Charles-Émile Trudeau

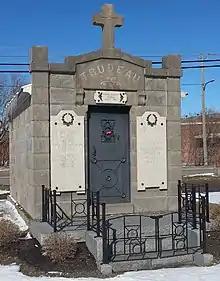
Building constructed of grey granite blocks, adorned with a cross above a metal door, and what plaques with names inscribed

He died of pneumonia in 1935 in Orlando, Florida, while on the road with the Royals baseball team. He was laid to rest in the Trudeau family mausoleum at St-Rémi-de-Napierville Cemetery in Saint-Rémi, Quebec.